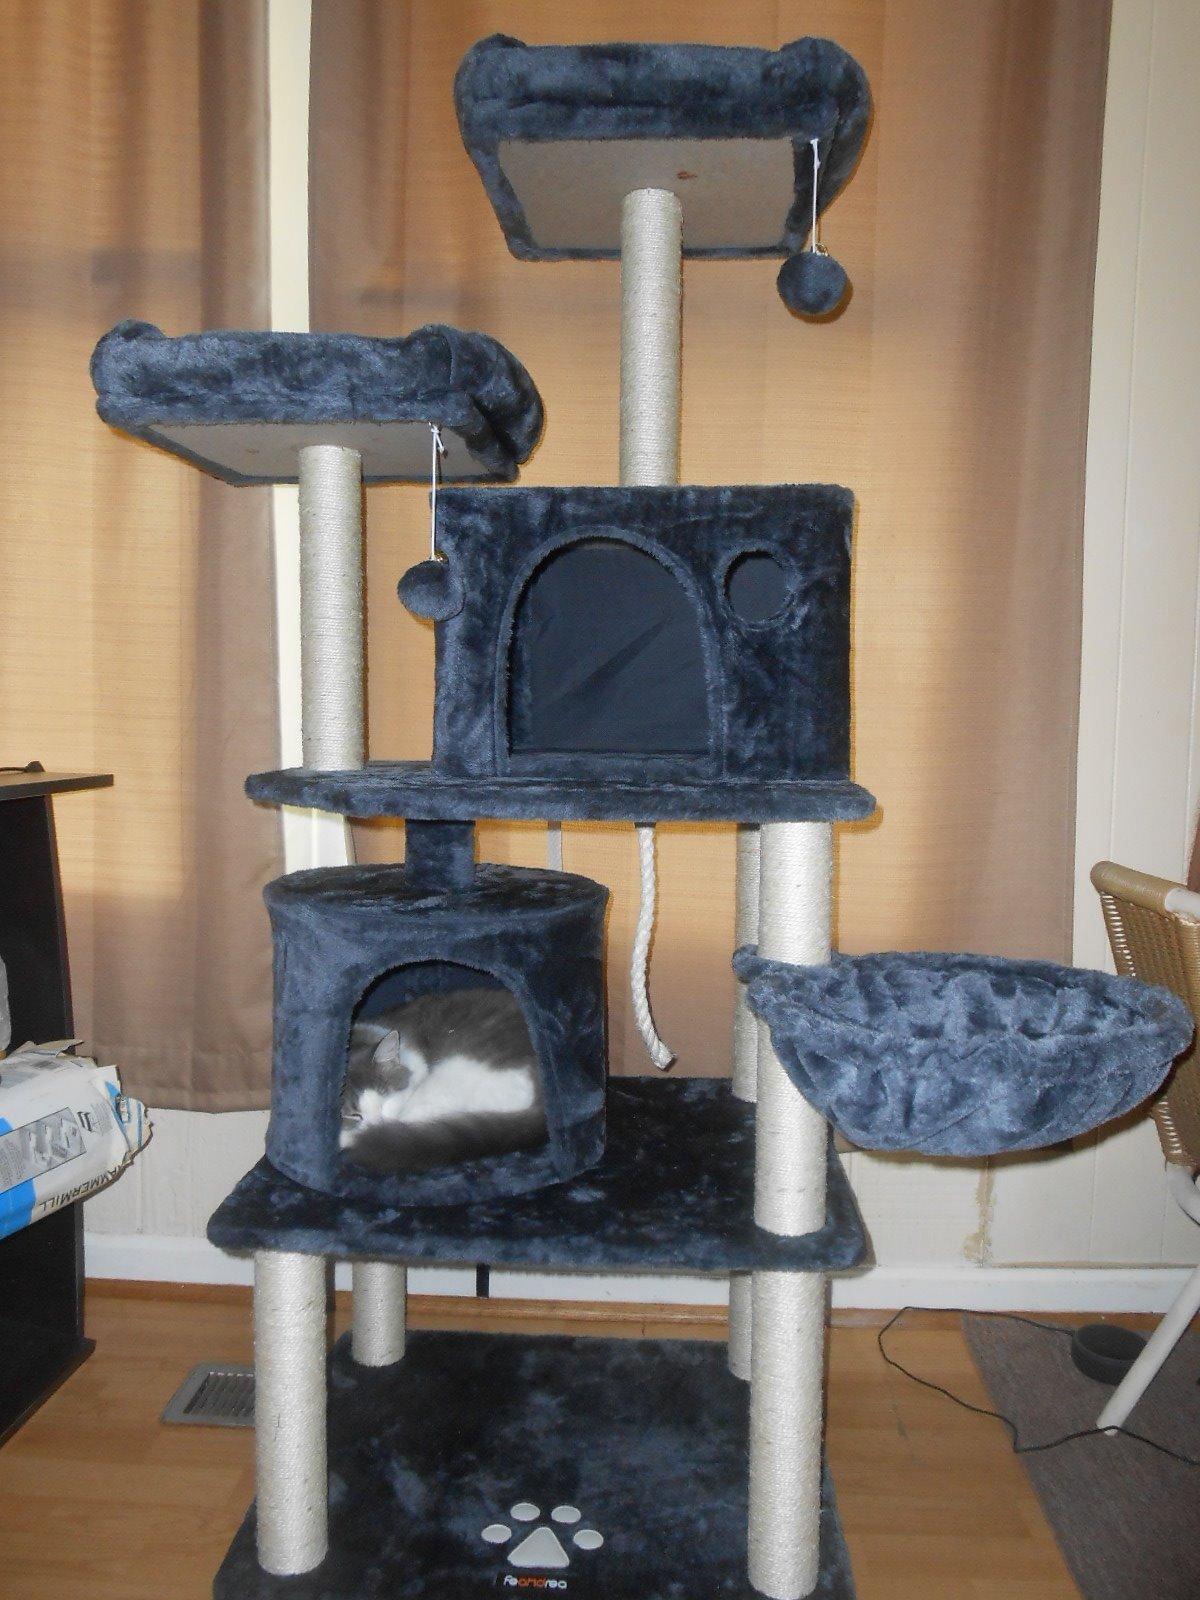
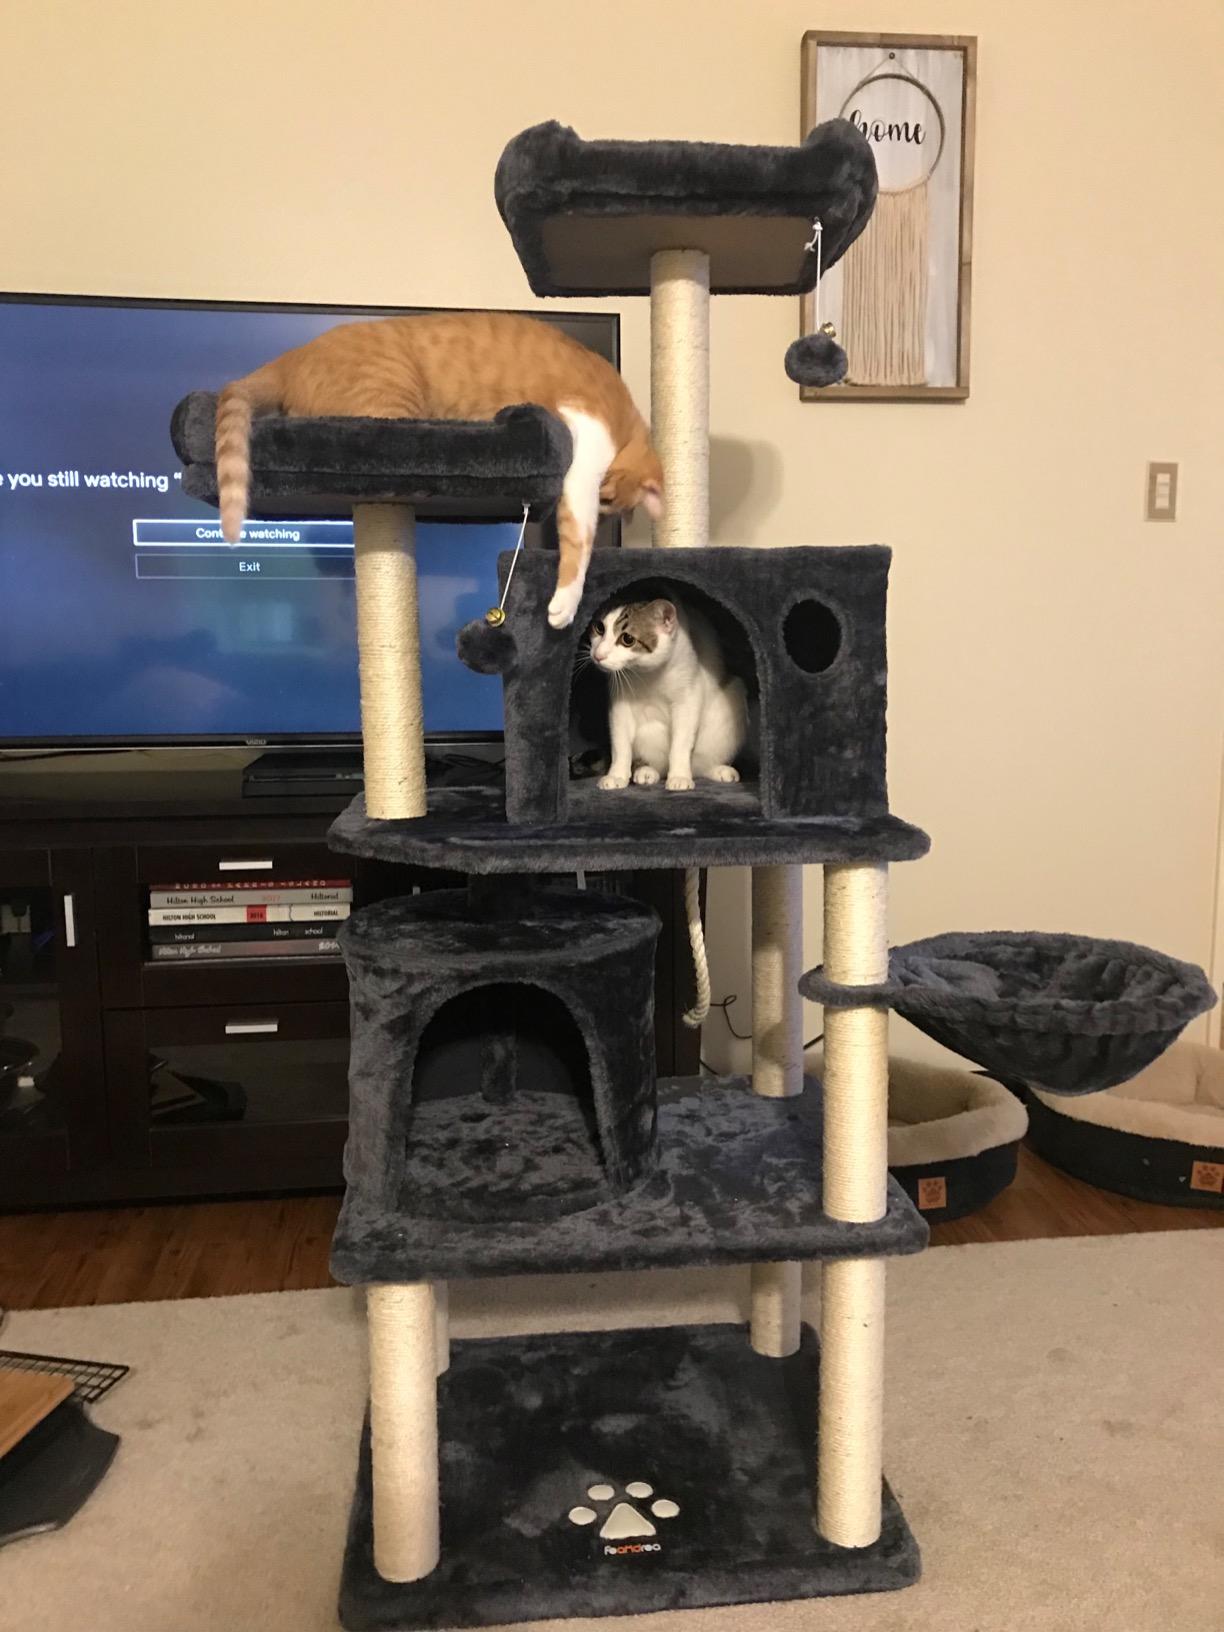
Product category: items_cat tree
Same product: yes